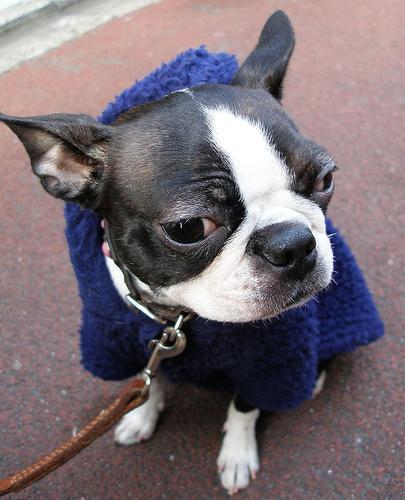
Boston_bull